Answer in natural language. Consider the 3D positions of the objects in the scene and not just the 2D positions in the image. Is the centerpoint of  brown wooden chair (highlighted by a blue box) at a higher height than Window (highlighted by a green box)? Choose between the following options: yes or no
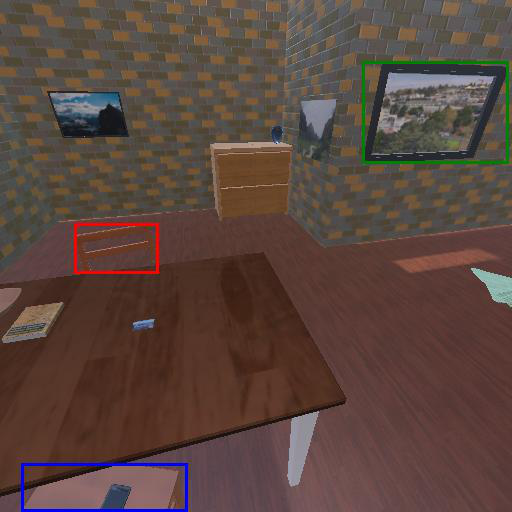
<answer>no</answer>